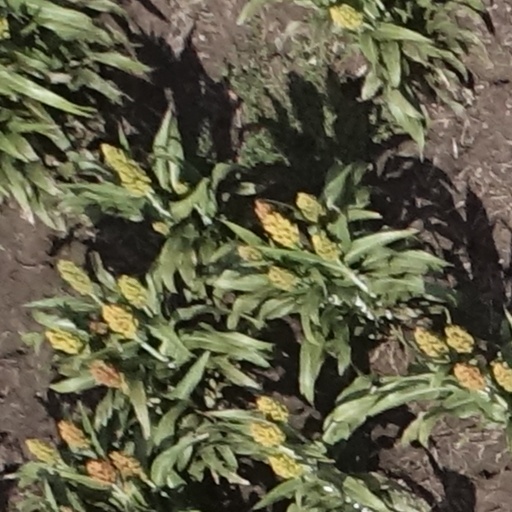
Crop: sorghum